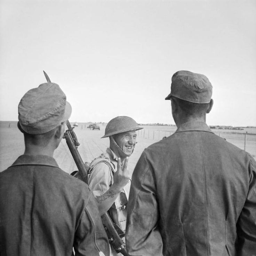
military conflict - a soldier gives a v - for - victory sign to prisoners .